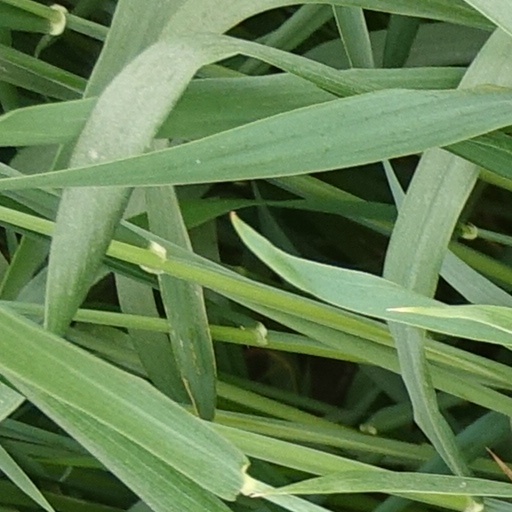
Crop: wheat